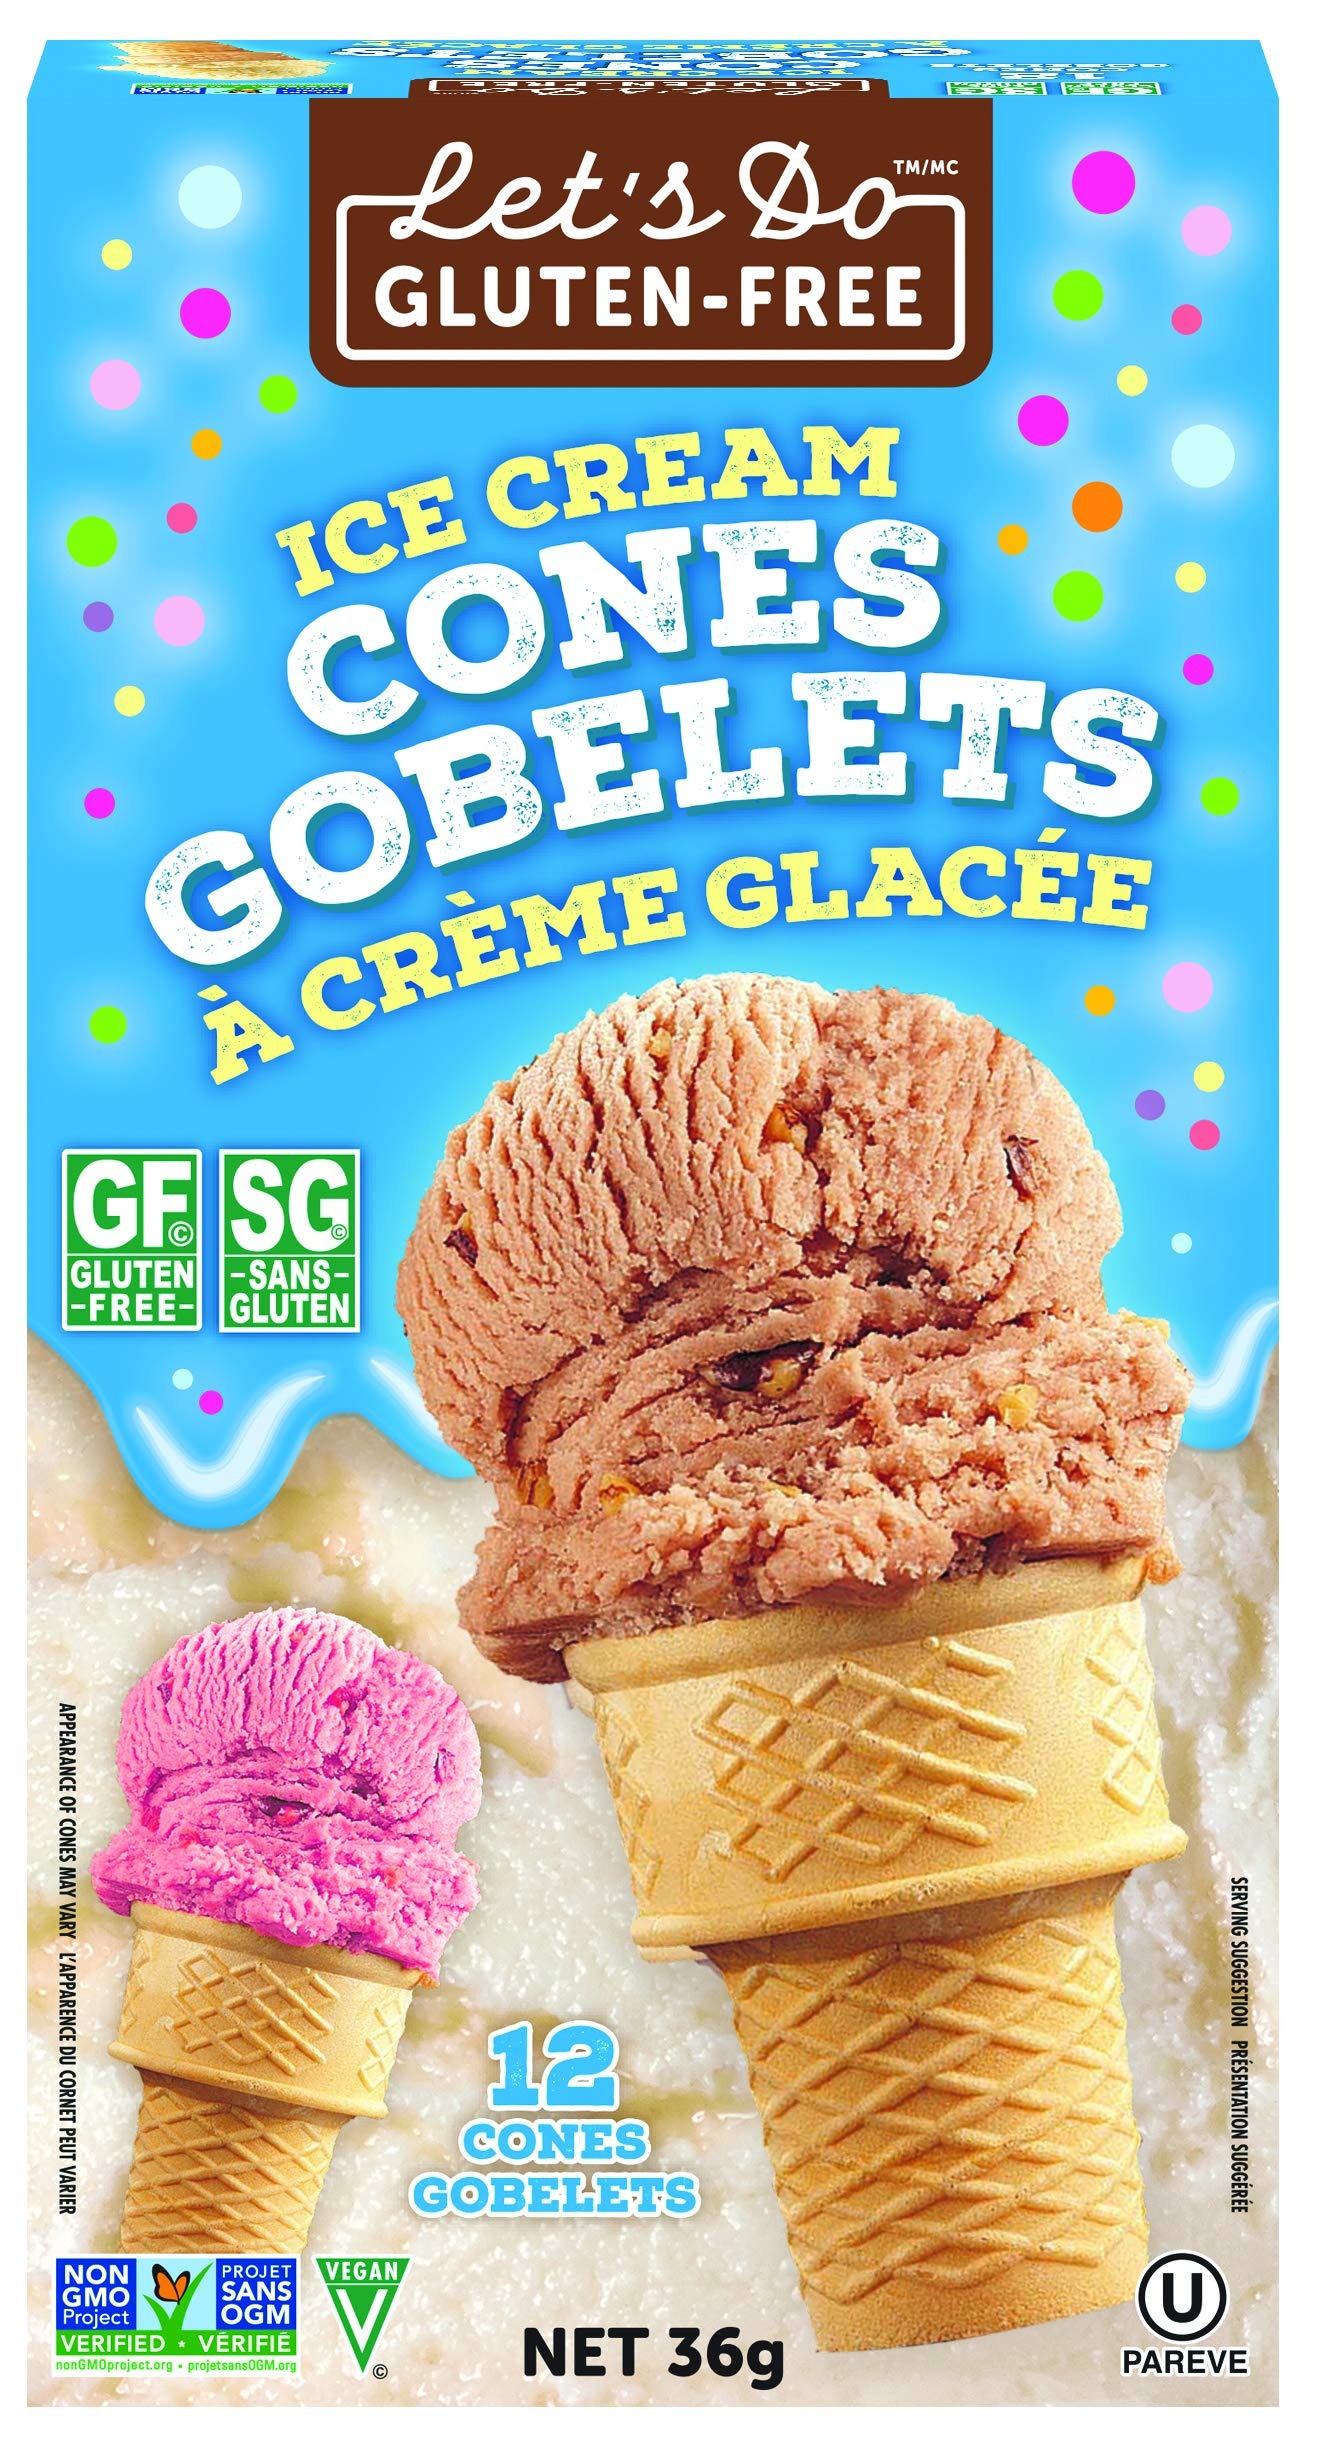
Item Name: Let's Do Organic Ice Cream Cones Gluten Free Packages, 4Count
Bullet Point 1: Gluten Free Ice Cream Cones
Bullet Point 2: 12 cones per pack; 4 boxes per case
Bullet Point 3: Certified kosher by the OU; non GMO, vegan
Value: 5.07
Unit: Ounce

Price: 4.195